Batten (theater)

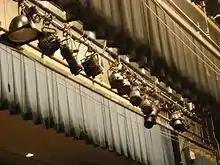
A view of an electric batten with scoops, fresnels, PARNels, elipsoidals and a Source Four

An "electric" is a batten that incorporates electrical cables above the pipe, often enclosed in a raceway. It typically has power cables for lights and DMX512 data cable for lighting control, and may also have audio cables for microphones. The cables emerge from one end of the batten and continue through a snake to dimmers, control boards, or patchbays. All cable plugs have identifying numbers printed on them so that they can be easily referenced by the lighting control system. Loaded electrics are among the heaviest types of battens, often weighing more than a thousand pounds.